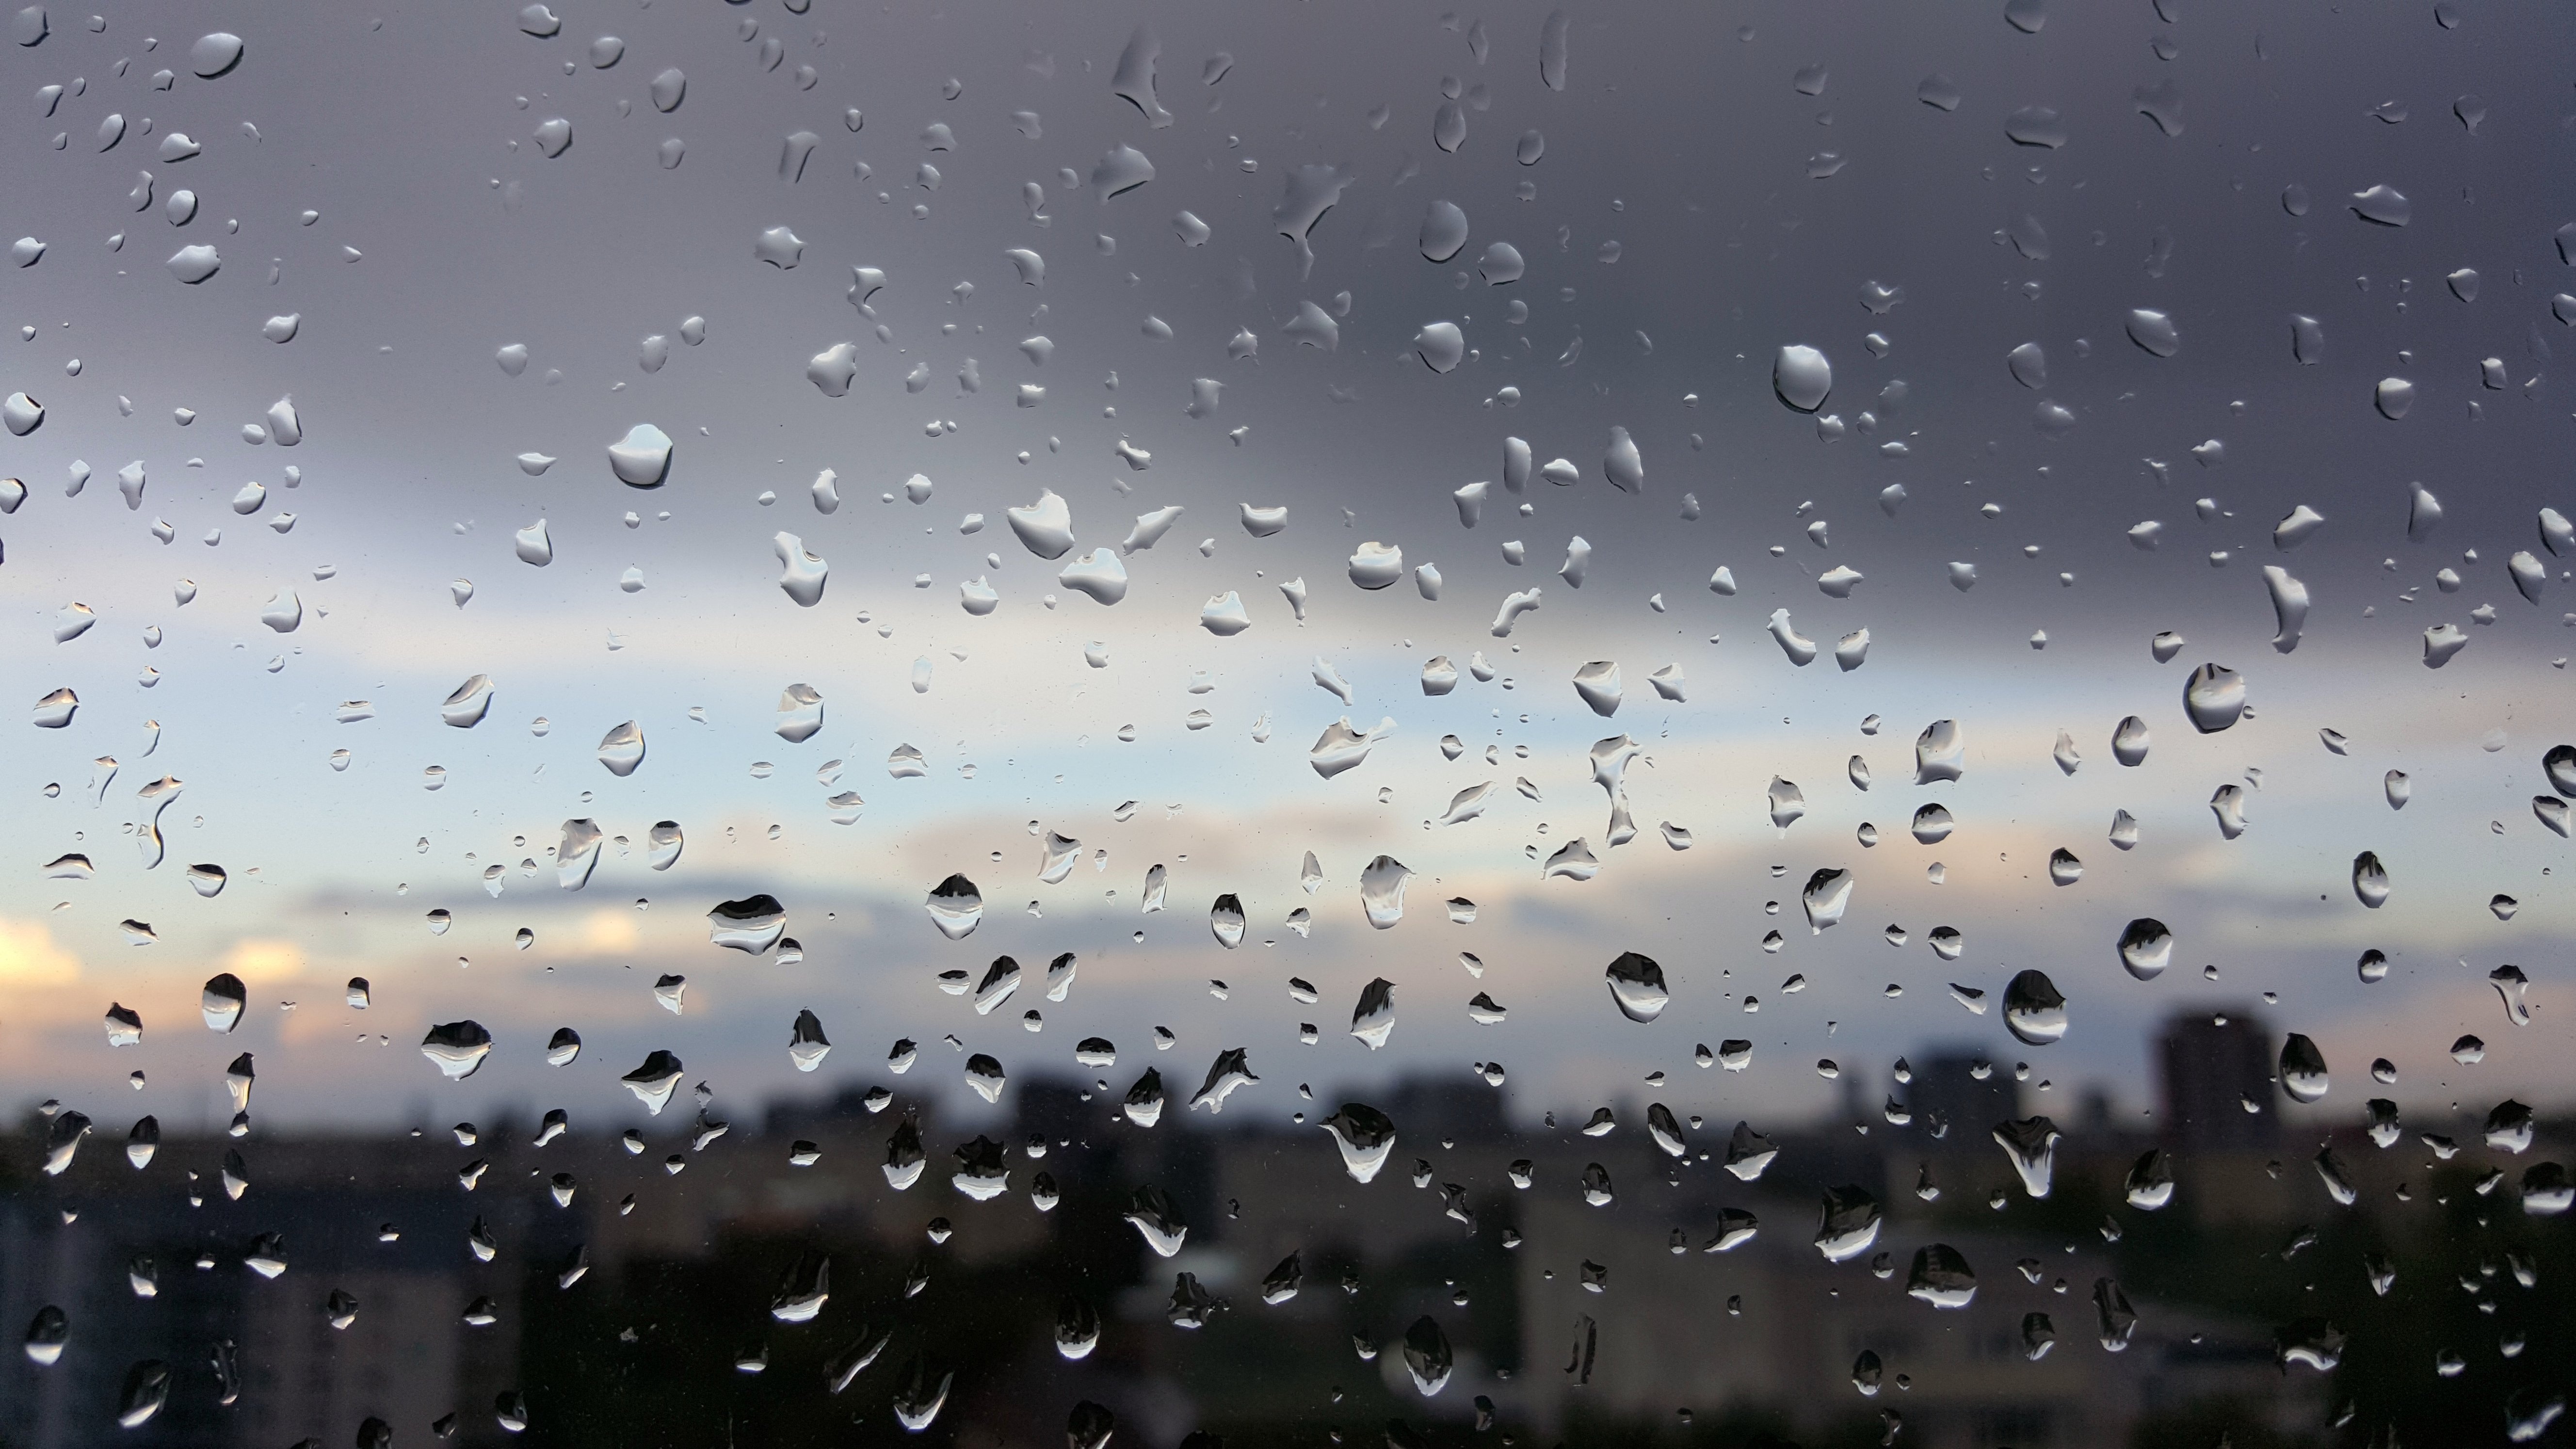
water, snow, winter, drop, sky, air, rain, window, view, frost, flock, balcony, weather, blue, clouds, raindrops, drops, freezing, drops of water, water drops, rhombus